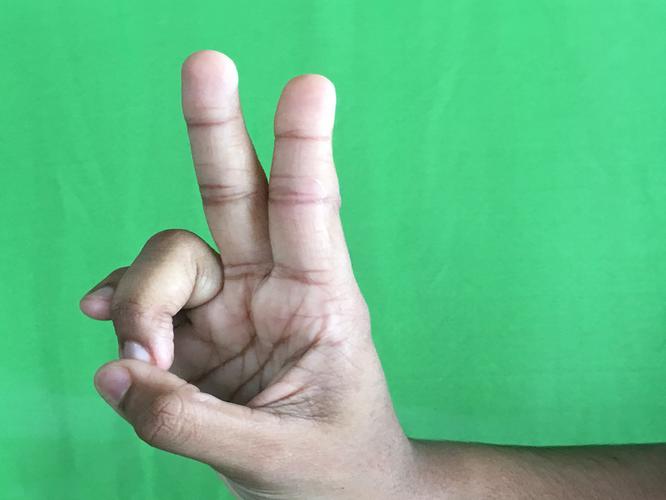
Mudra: Katrimukha
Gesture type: single_hand